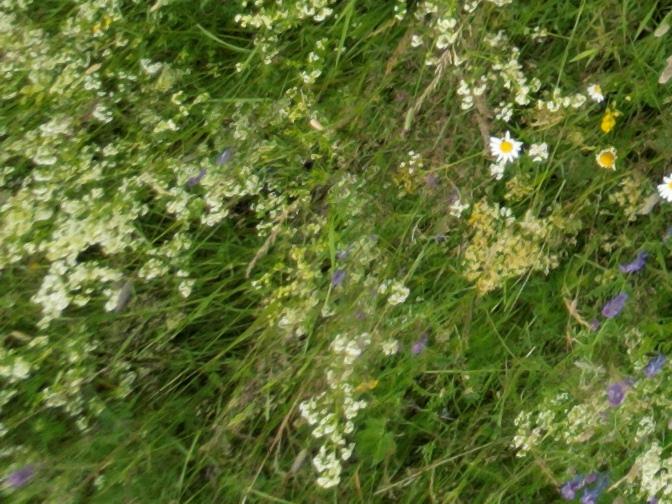
Flowers visible:  daisy flowers, yarrow flowers,  daisy flowers,  daisy flowers,  daisy flowers